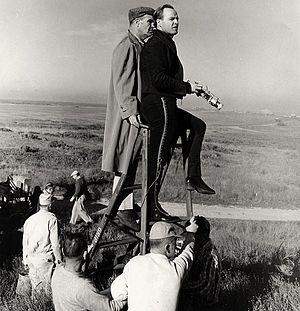
Un chercheur de champs est un accessoire de tournage dédié au réalisateur et au directeur de la photographie et à son équipe, pour déterminer commodément le cadrage d’un plan en préparation, afin de n’avoir pas à déplacer inutilement la caméra elle-même.
La Vengeance aux deux visages est un western de et avec Marlon Brando sorti aux États-Unis en 1961. C'est le seul film de Brando en tant que réalisateur.
Charles Lang est un directeur de la photographie américain, né Charles Bryant Lang Jr. le 27 mars 1901 à Bluff, mort le 3 avril 1998 à Santa Monica.